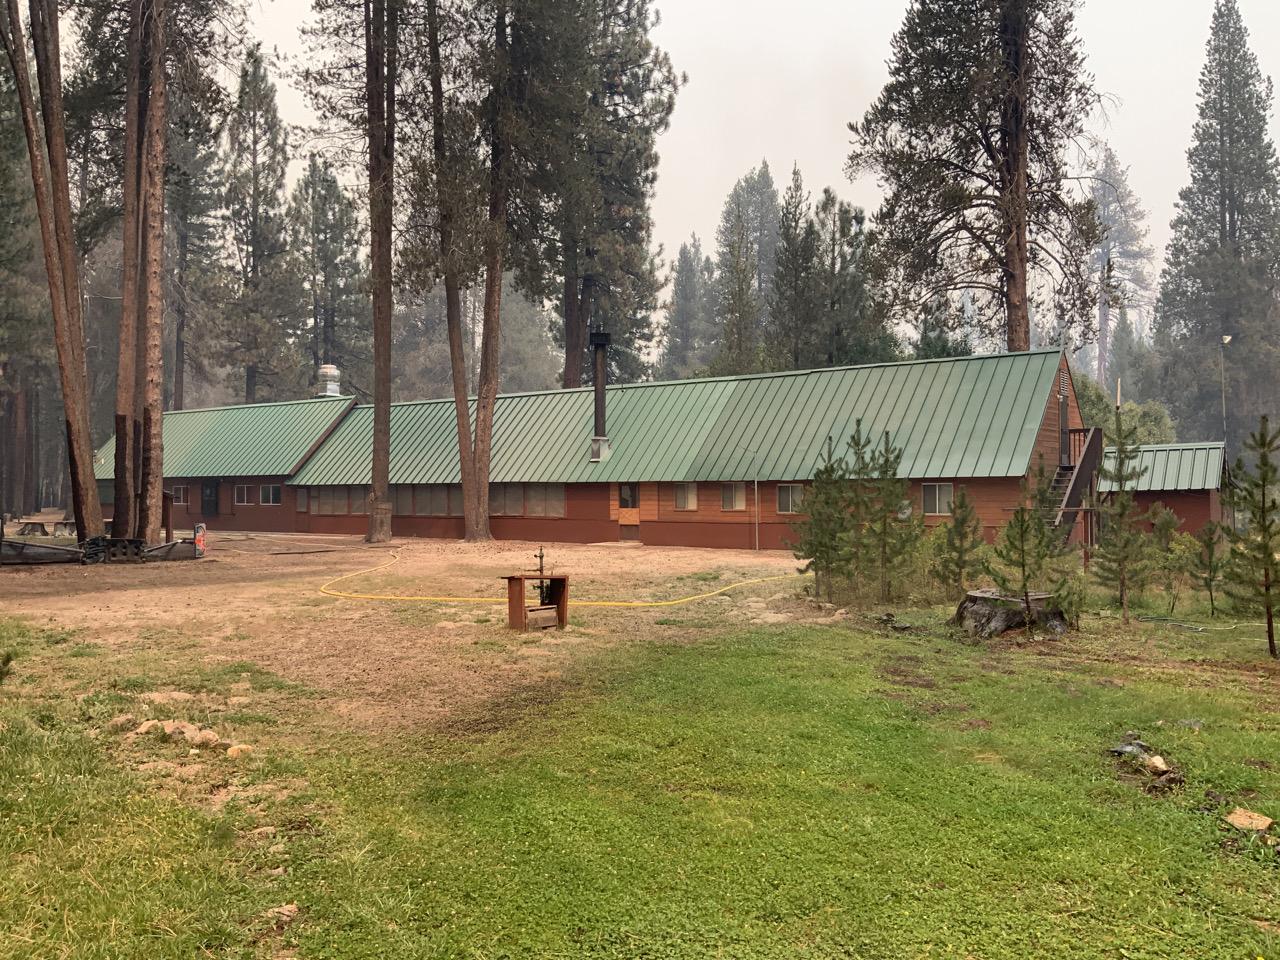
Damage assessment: no_damage